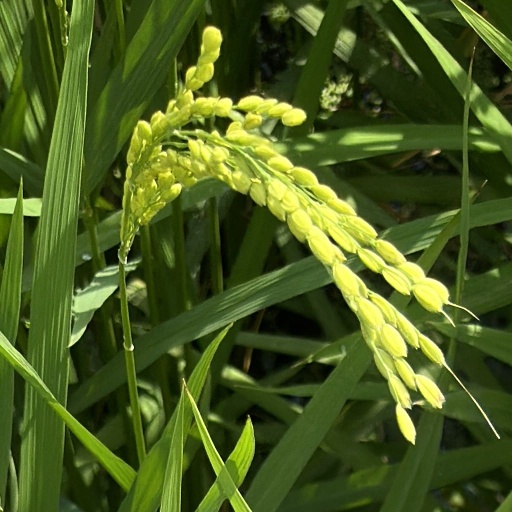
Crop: rice